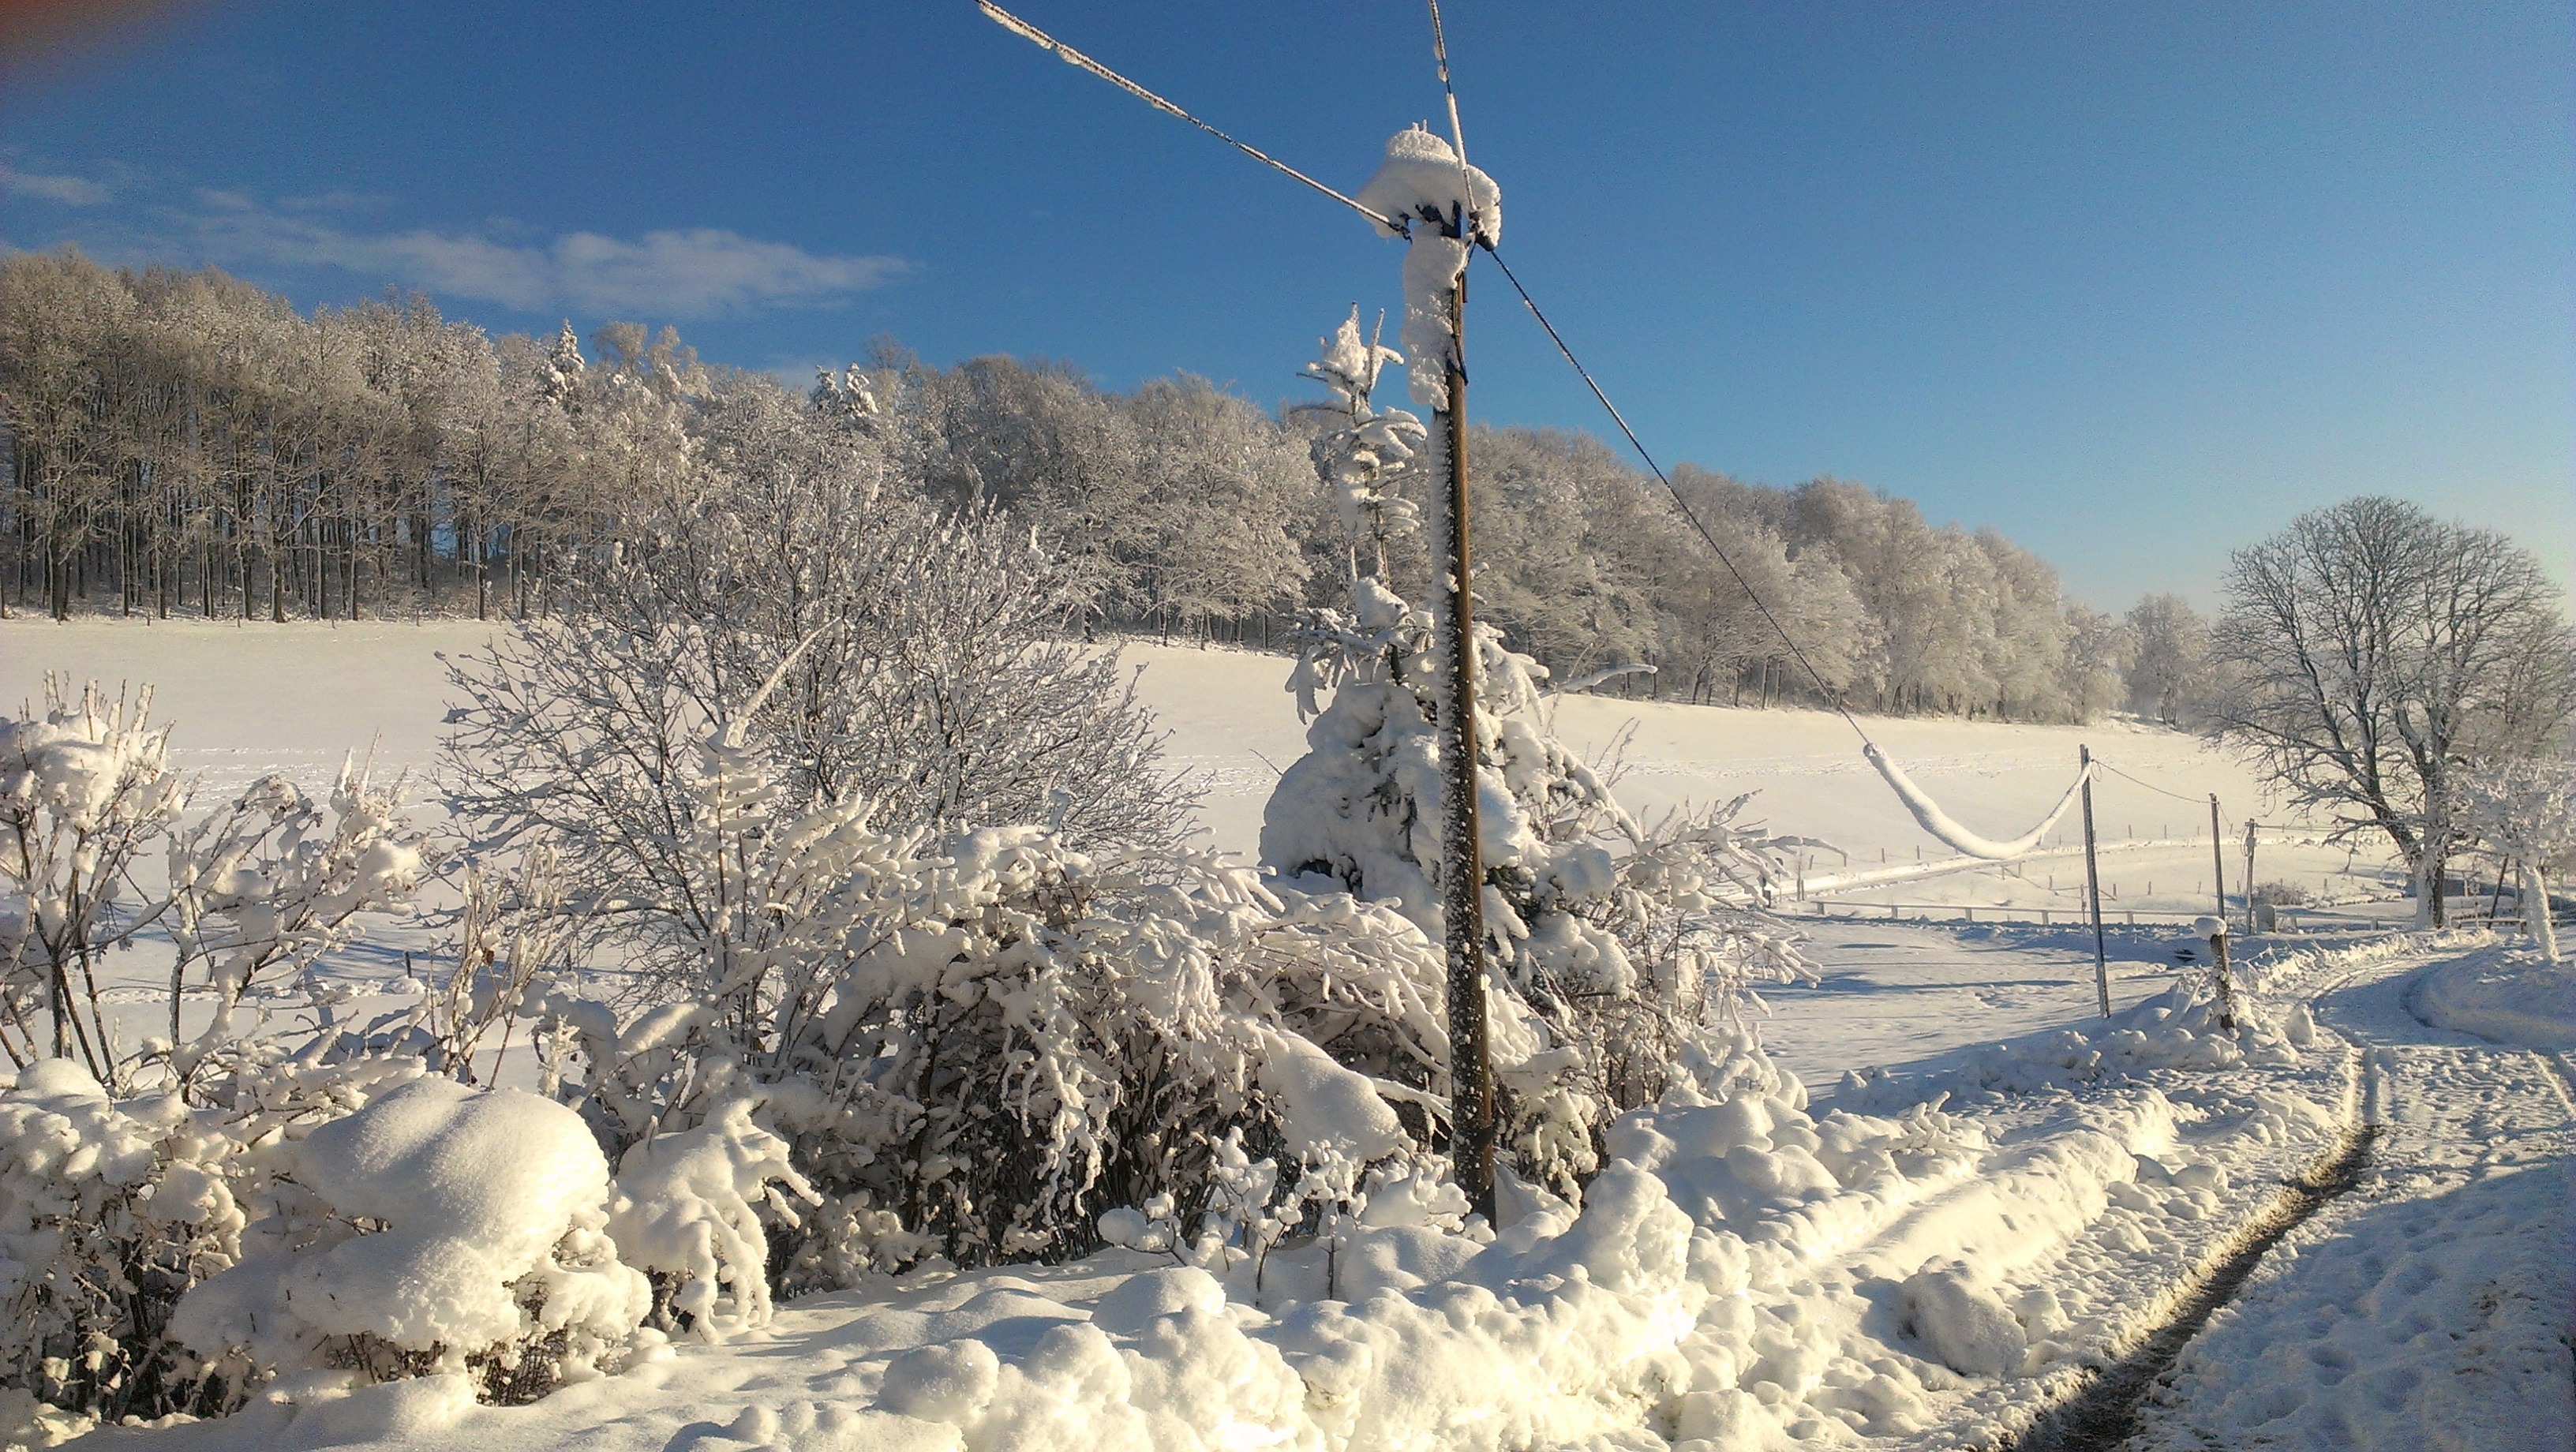
landscape, tree, mountain, snow, winter, frost, mountain range, power line, weather, season, icy, winter magic, winter blast, piste, freezing, strommast, deep snow